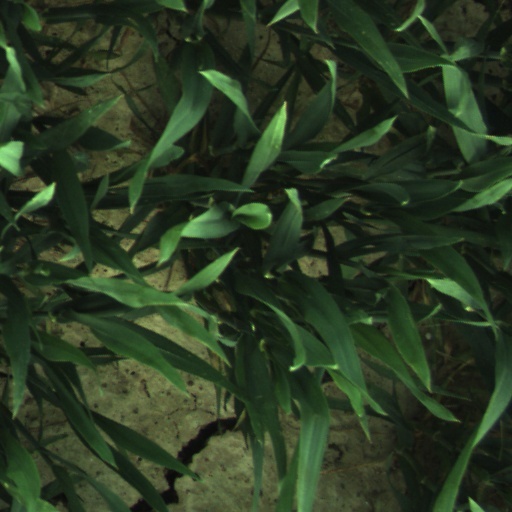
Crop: wheat